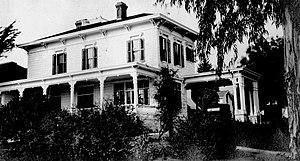
Ceci est la liste des lieux historiques inscrits sur le registre national dans le comté de Los Angeles en Californie.